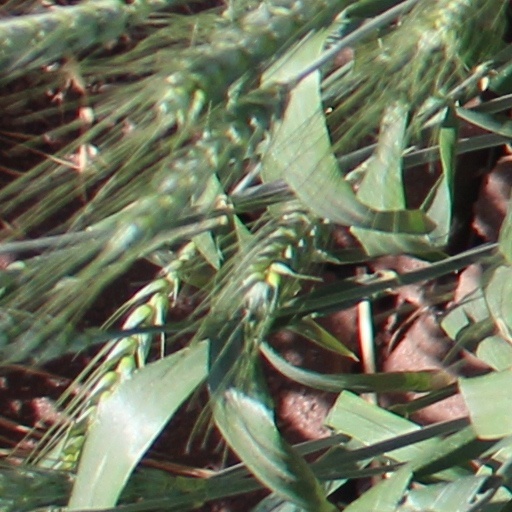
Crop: wheat